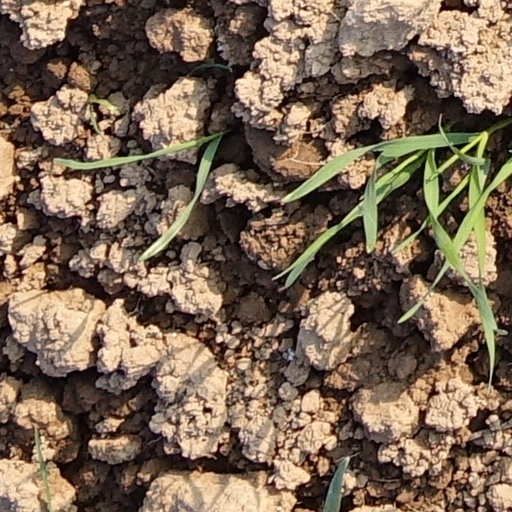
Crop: wheat